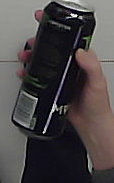
Product: monster_energydrink